Ladislas Farago

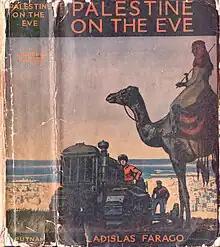
Book Cover: Palestine on the Eve. Published 1936

The British historian Stephen Dorril, in his "MI6 Inside the Covert World of Her Majesty's Secret Intelligence Service" asserts that Faragó was the 'most successful disinformer or dupe' concerning the presence of Nazis in South America. The original text is as follows: